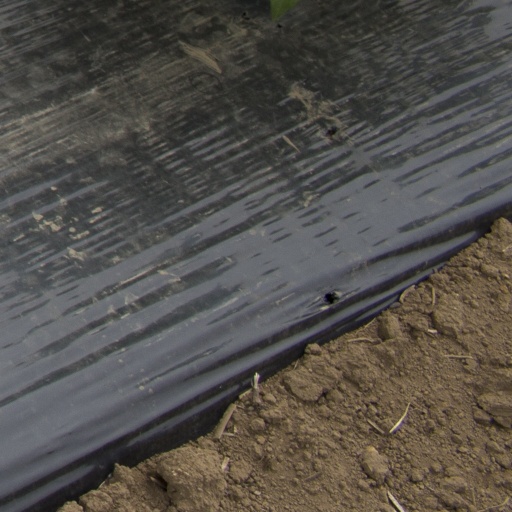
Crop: Jerusalem artichoke